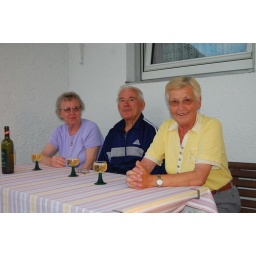
This is a small table in front of the house. We sat out there every evening with a glass of wine.